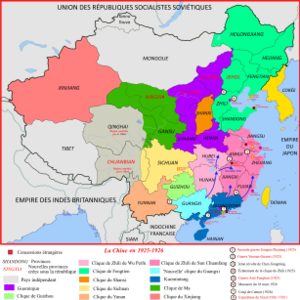
Carte de la Chine de 1925 à 1926
La république de Chine est l'appellation du régime qui a dirigé la Chine à partir de 1912 après la chute du régime impérial succédant ainsi à la dynastie Qing qui régnait sur l'Empire depuis 1644.
La guerre Anti-Fengtian est aussi connue sous le nom de guerre Guominjun-Fengtian, ou troisième guerre Zhili-Fengtian. Ce fut l'une des dernières grandes guerres entre les seigneurs de la guerre chinois avant l'expédition du Nord. Elle s'est déroulée du 22 novembre 1925 à avril 1926. Elle opposa la clique du Guominjun contre la clique du Fengtian et son alliée la clique du Zhili. La guerre a pris fin avec la défaite de la clique du Guominjun et la chute du gouvernement de Beiyang.
L'expédition du Nord est une campagne militaire menée entre 1926 et 1928 par le Kuomintang, sous la direction du Généralissime Tchang Kaï-chek. Son principal objectif était d'unifier la Chine sous son contrôle en mettant fin au gouvernement de Beiyang ainsi qu'au pouvoir des seigneurs de la guerre locaux. Elle a conduit à la réunification chinoise de 1928 et au début de la « décennie de Nankin ».
La guerre Yunnan–Guangxi est une guerre de succession entre deux seigneurs de guerre chinois pour le contrôle du Parti nationaliste chinois après la mort de Sun Yat-sen en 1925. Elle opposa d'un côté la clique du Yunnan et de l'autre la nouvelle clique du Guangxi.
Après la fondation de la République de Chine, la province du Guangxi a servi de base pour l'une des plus puissantes cliques chinoises : l'ancienne clique du Guangxi. Dirigée par Lu Rongting, cette première clique du Guangxi fut en mesure de prendre le contrôle des provinces limitrophes du Guizhou, du Hunan et du Guangdong. Mais en 1925, cette clique fondatrice se fragmenta en de multiples seigneurs de guerres locaux avant d'être finalement éliminée et remplacée par la Nouvelle clique du Guangxi, dirigée par Li Zongren, Huang Shaohong, et Bai Chongxi.
Les guerres Jiangsu-Zhejiang, également appelée Qilu Jiazi Bingzai, sont une série de combats qui opposèrent plusieurs seigneurs de la guerre chinois en 1924 et 1925. Elles eurent pour cadre les frontières des provinces du Jiangsu et du Zhejiang et eurent pour objet le contrôle de Shanghai. Cette ville était le port le plus important et le plus riche de Chine. Or, si la ville de Shanghai était située au Zhejiang, le port se développait du côté du Jiangsu. Comme chacune de ces provinces était contrôlée par des cliques différentes, Shanghai représentait un enjeu stratégique d'importance.